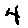
Label: 4